National Highway 752H (India)

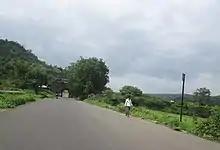
National Highway 752H near Daulatabad

National Highway 752H, commonly referred to as NH 752H is a national highway in India. It is a spur road of National Highway 52. NH-752H traverses the state of Maharashtra in India.